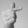
ASL letter: T